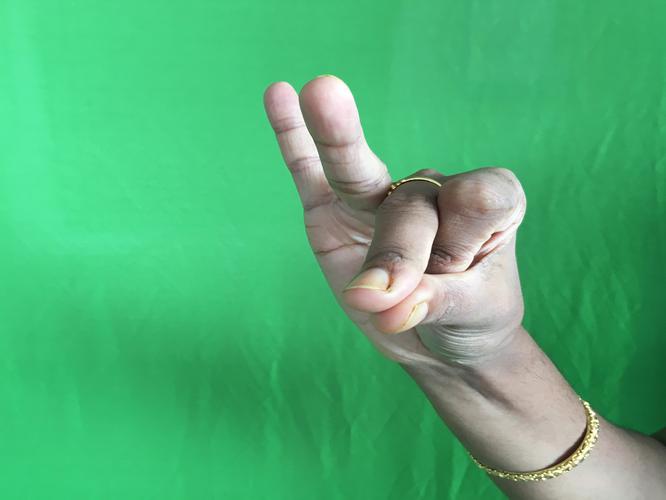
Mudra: Bramaram
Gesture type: single_hand